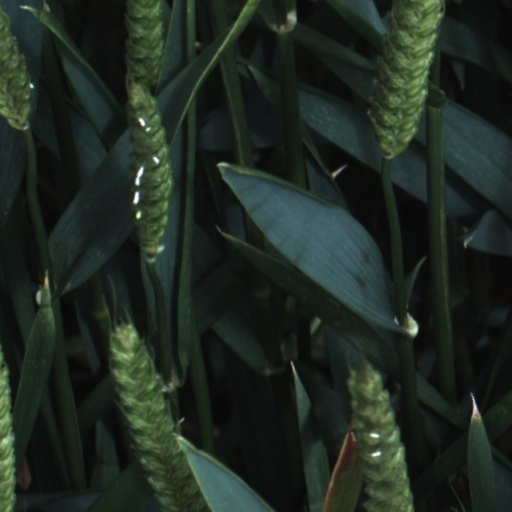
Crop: wheat